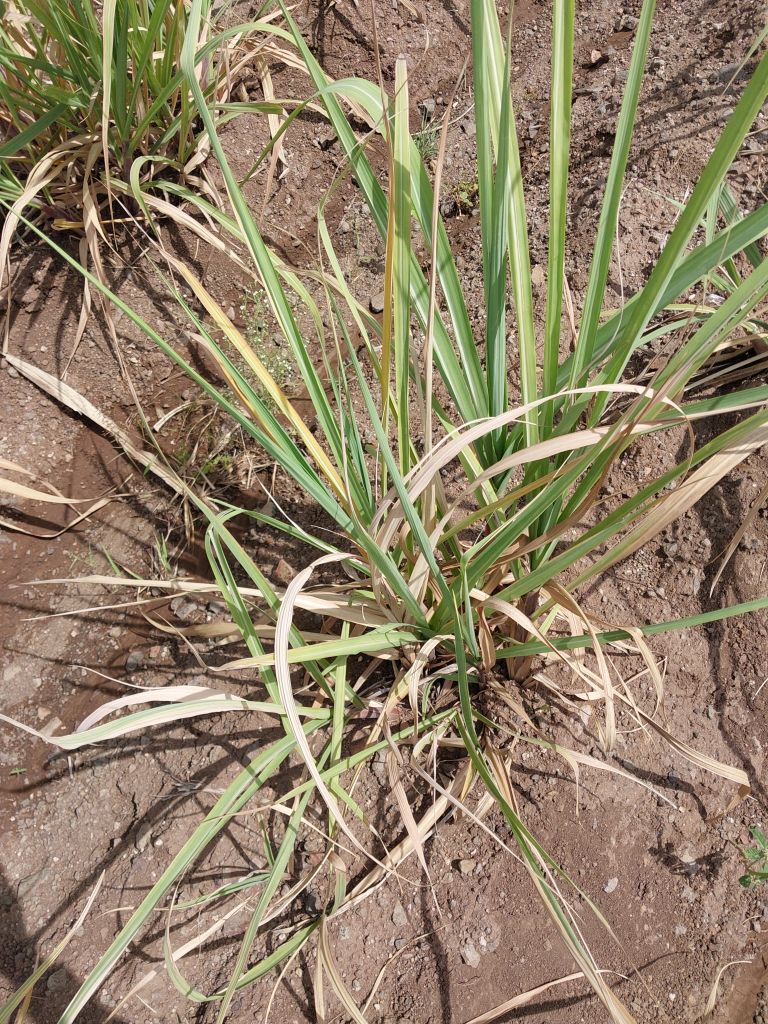
Label: Grassy shoot